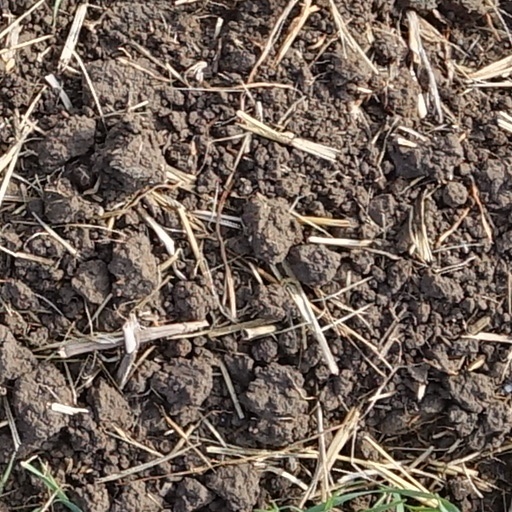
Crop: wheat